Giulio Maria della Somaglia

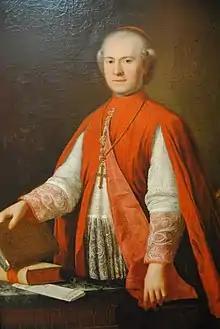
Portrait of Somaglia by Gaspare Landi, c. 1786

Giulio Maria della Somaglia (29 July 1744 – 2 April 1830) was an Italian cardinal. and Secretary of State under Pope Leo XII. He was known as a staunch "zelante" cardinal who helped enforce an authoritarian regime in the crumbling Papal States.